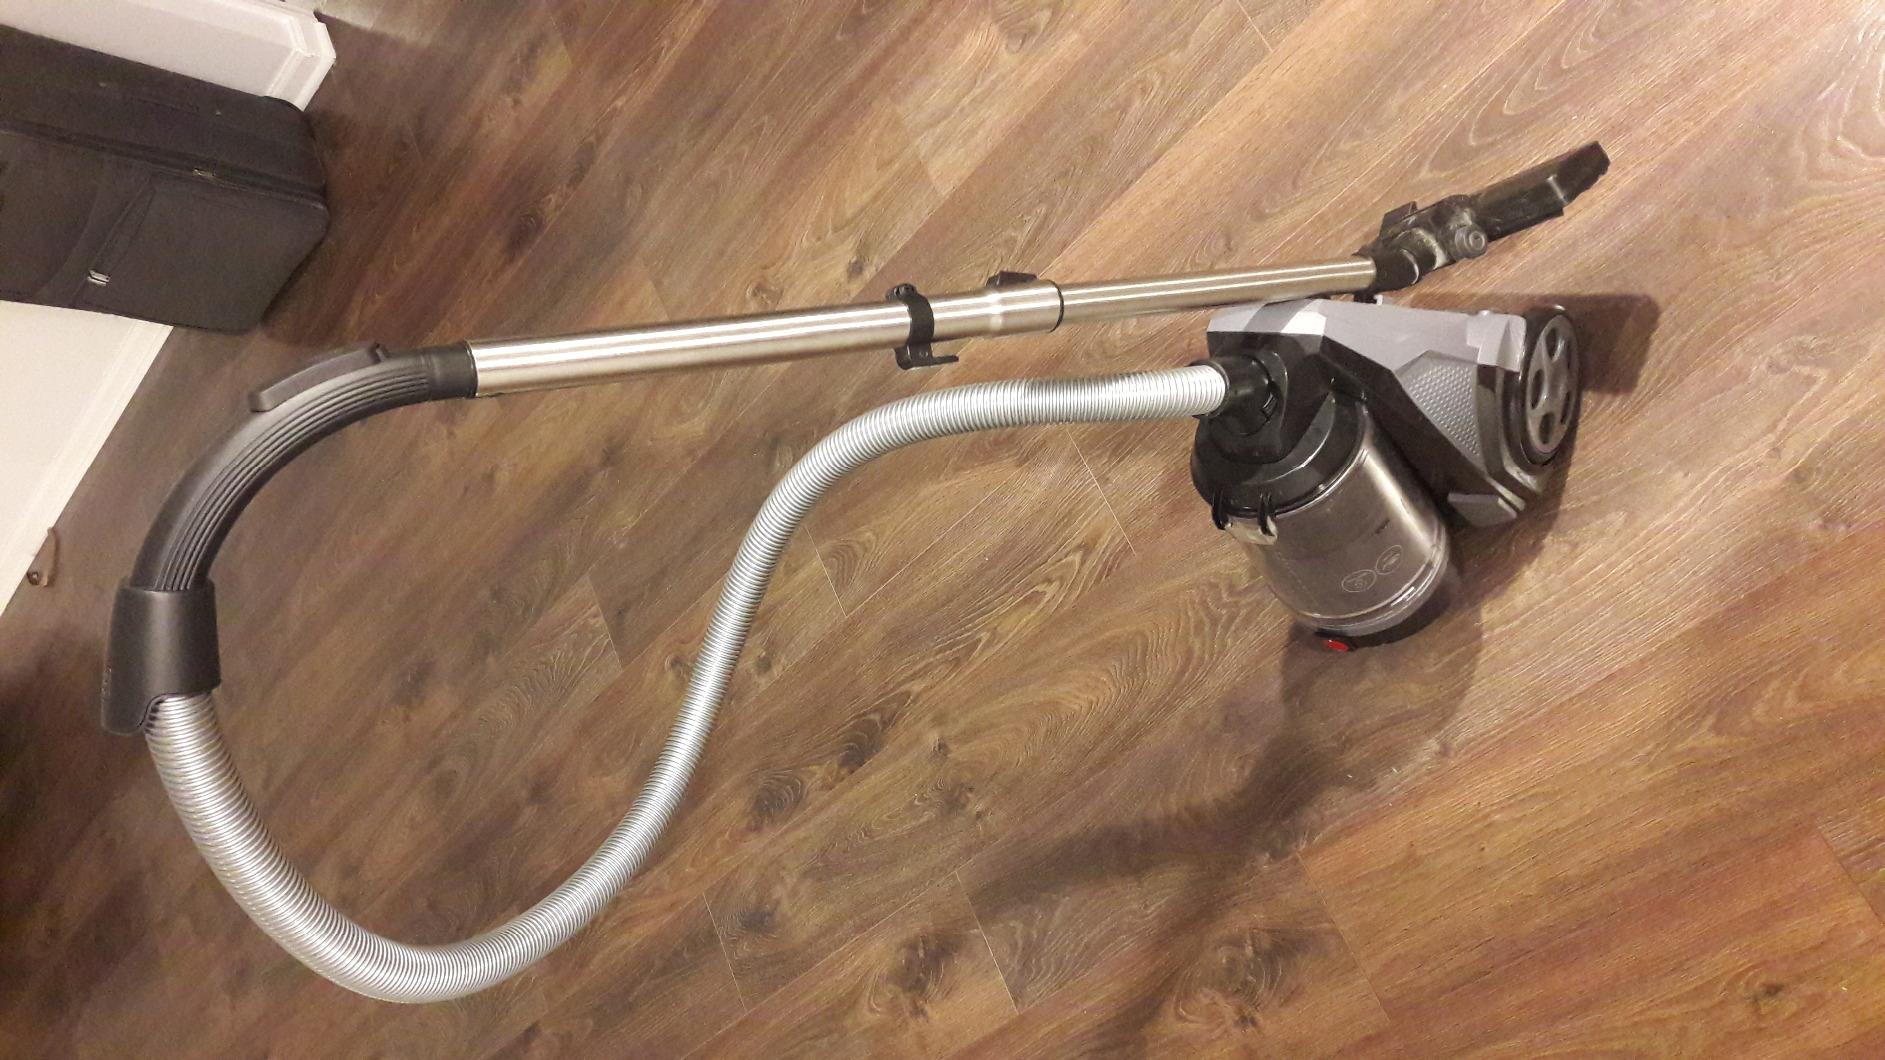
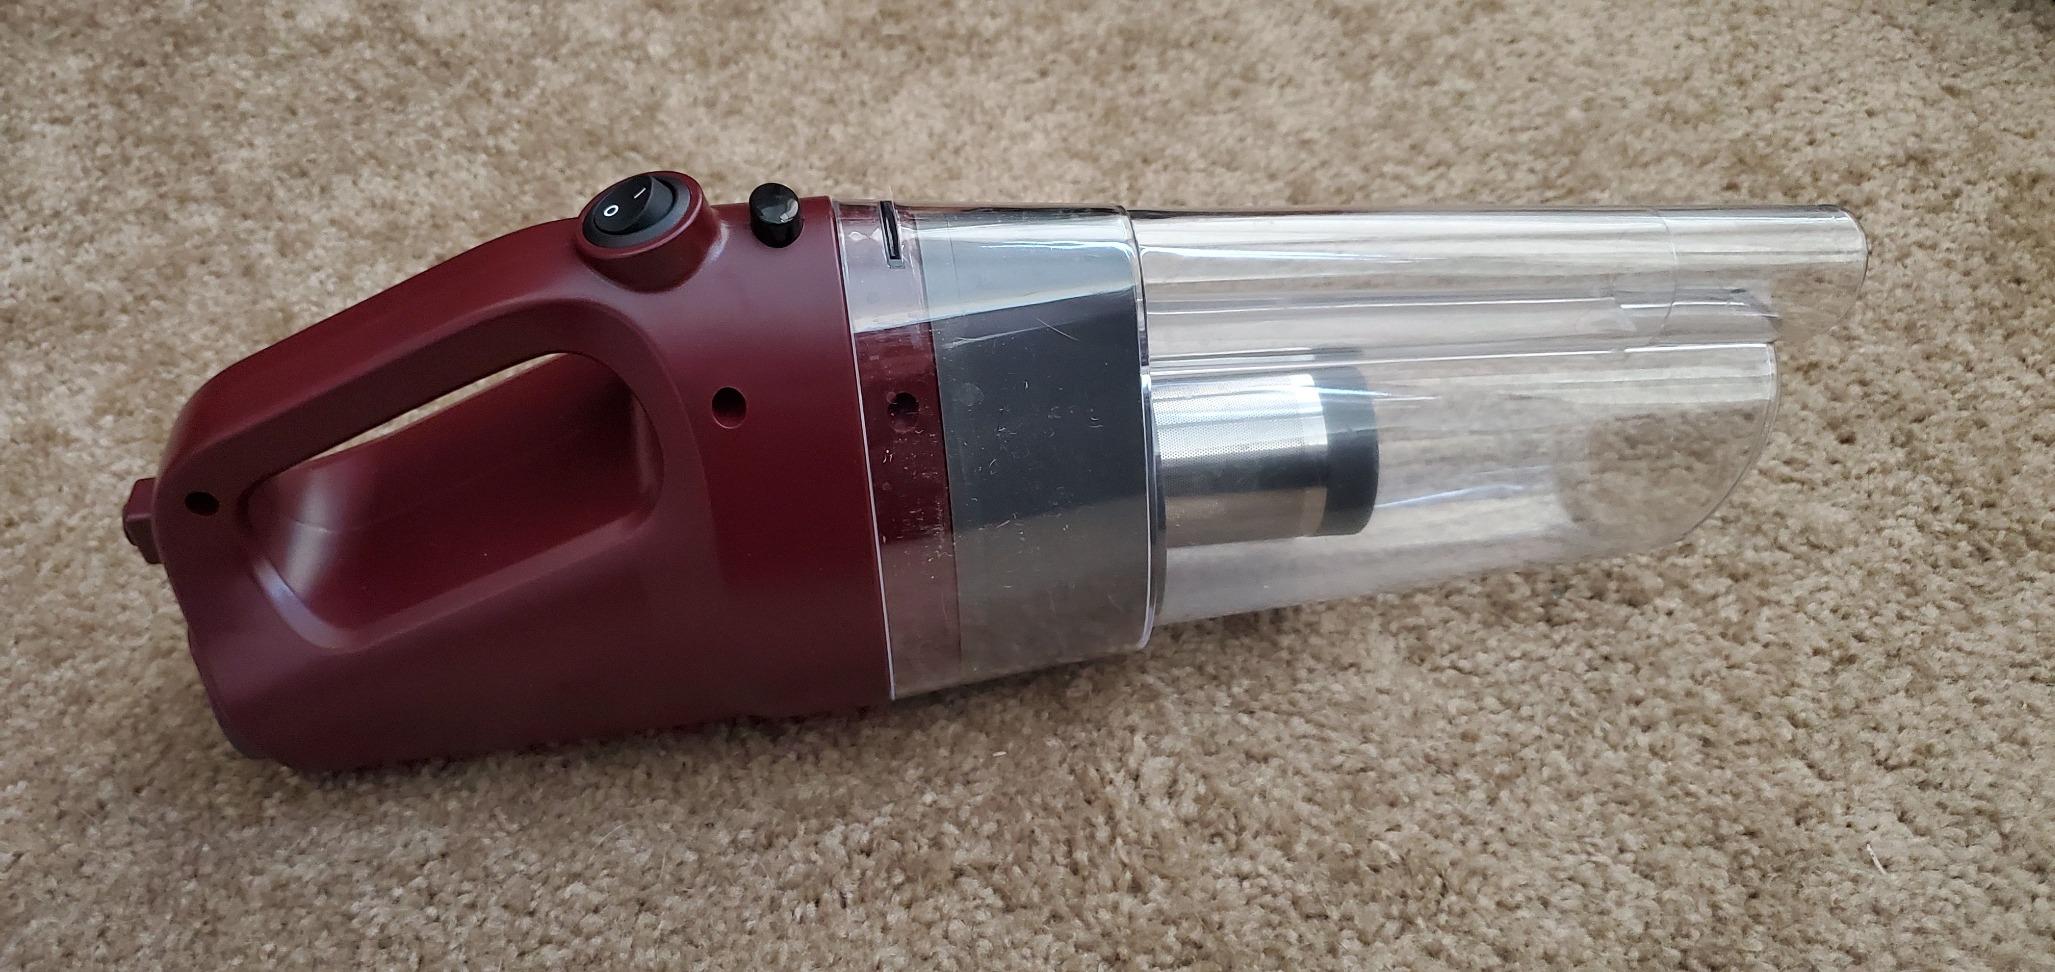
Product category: items_vacuum
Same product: no